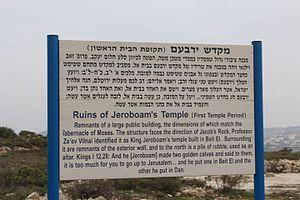
Beit El, citée dans la Bible hébraïque, est une localité israélienne fondée en 1977. Elle est située dans la localité de Bethel, à 10 km au nord de Jérusalem, dans la région historique de Binyamin en ancienne Samarie, précisément à 2 km au nord de Ramallah, en Cisjordanie actuelle.